Answer in natural language. How many Sofas are visible in the scene? Choose between the following options: 4, 5, 1, 6 or 0
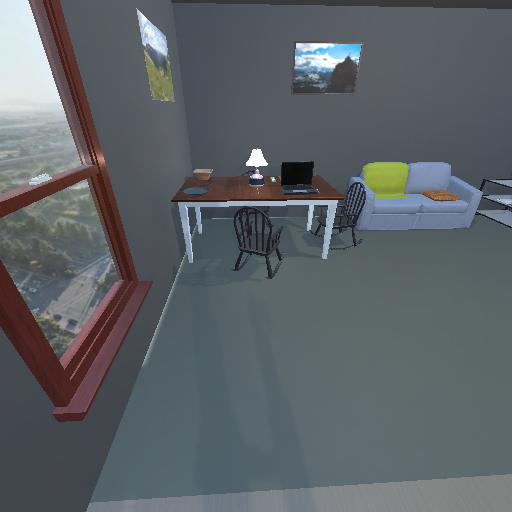
<answer>1</answer>